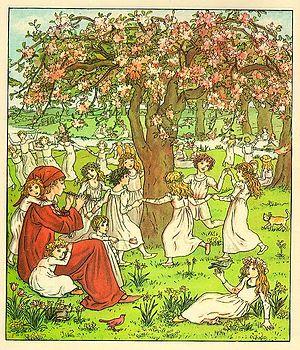
Analyser la forme dans l’œuvre poétique de Robert Browning se heurte d’emblée à l’abondance du sujet : cette œuvre est ambitieuse, les recueils ainsi que les poèmes sont souvent longs.